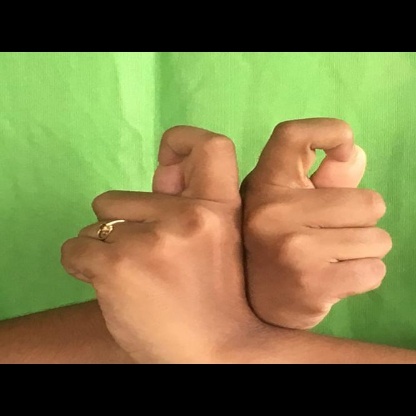
Mudra: Berunda